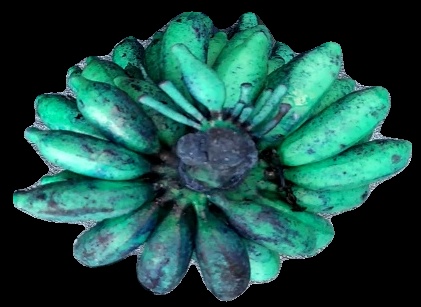
Variety: rasbale
Grade: grade3